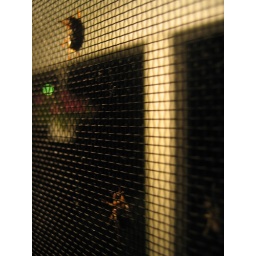
July 2006beetles on screen door in Princeton